Describe the emotion expressed in this image:  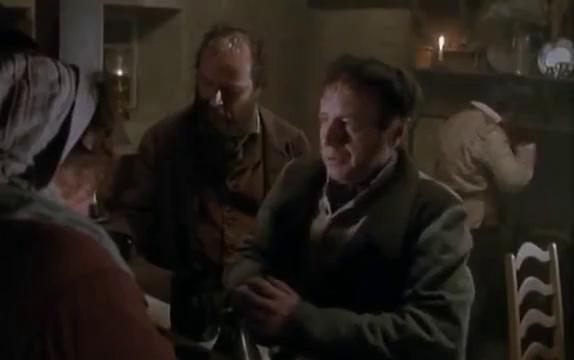
This person displays Suffering, valence and arousal with low intensity.